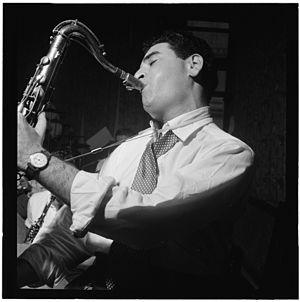
Georgie Auld, de son vrai nom John Altwerger, né à Toronto au Canada le 19 mai 1919 et mort à Palm Springs en Californie le 8 janvier 1990, est un saxophoniste ténor, alto et soprano, et chef d'orchestre de jazz canadien.
Edgar DeLange Moss, dit Eddie DeLange est un auteur compositeur américain de chansons de jazz, auteur de certains des standards de jazz les plus populaires. Parmi les artistes célèbres qui ont enregistré certaines des chansons de DeLange, citons Glenn Miller, Frank Sinatra, Ella Fitzgerald, Louis Armstrong, Nat King Cole, Duke Ellington et Benny Goodman.